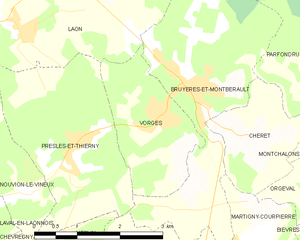
Carte des communes françaises: Vorges